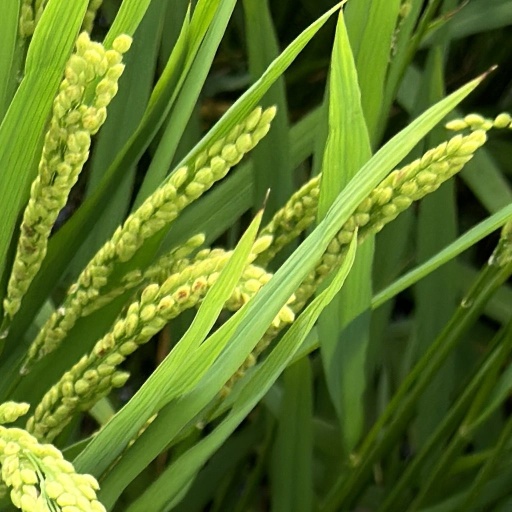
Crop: rice